RWE

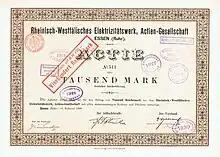
Share of the Rheinisch-Westfälische Elektrizitätswerk AG, issued 16 February 1900

The company was founded in Essen in 1898, as Rheinisch-Westfälisches Elektrizitätswerk Aktiengesellschaft (Rhenish-Westphalian Power Plant) by Elektrizitäts-Actien-Gesellschaft vorm. W. Lahmeyer & Company (EAG) and others. The full name was used until 1990 when it was renamed to RWE AG. Its first power station started operating in Essen in 1900. In 1902, EAG sold its shares to a consortium formed by Ruhr industrialists Hugo Stinnes and August Thyssen.